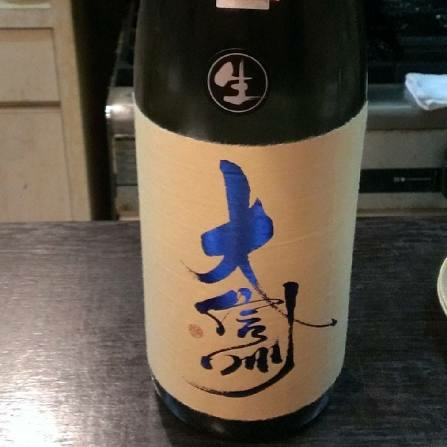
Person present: No